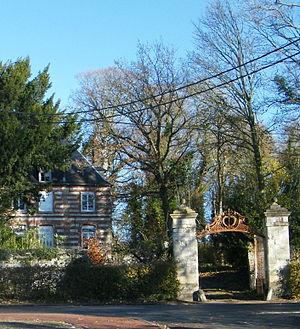
Forest-Montiers entrée abbatiale
L'abbaye de Forest-Montiers est une ancienne abbaye de moines bénédictins qui était située sur le territoire de l'actuelle commune de Forest-Montiers dans la Somme en Picardie.
Forest-Montiers est une commune française située dans le département de la Somme en région Hauts-de-France.